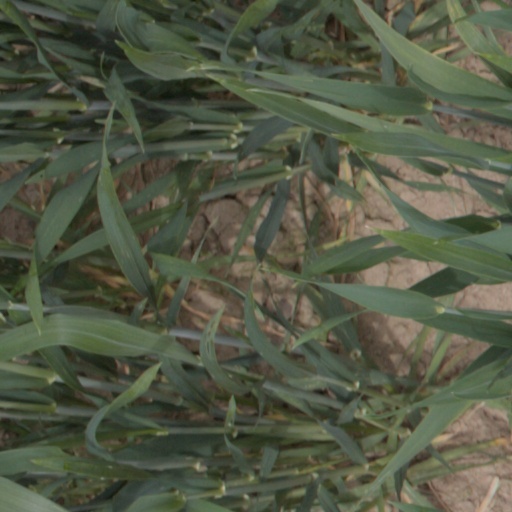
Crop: wheat